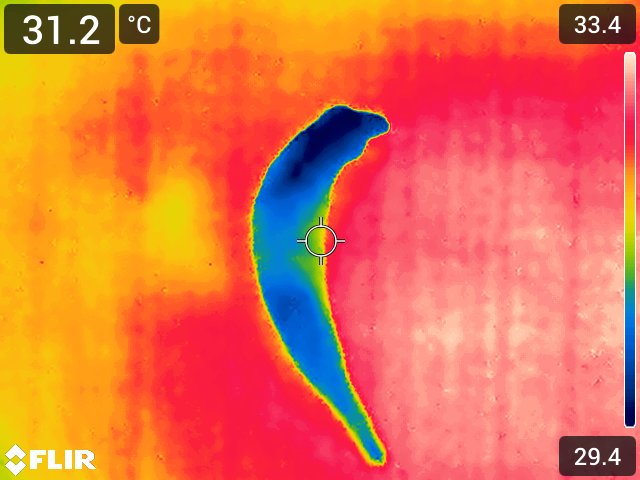
Maturity: adequate_matured